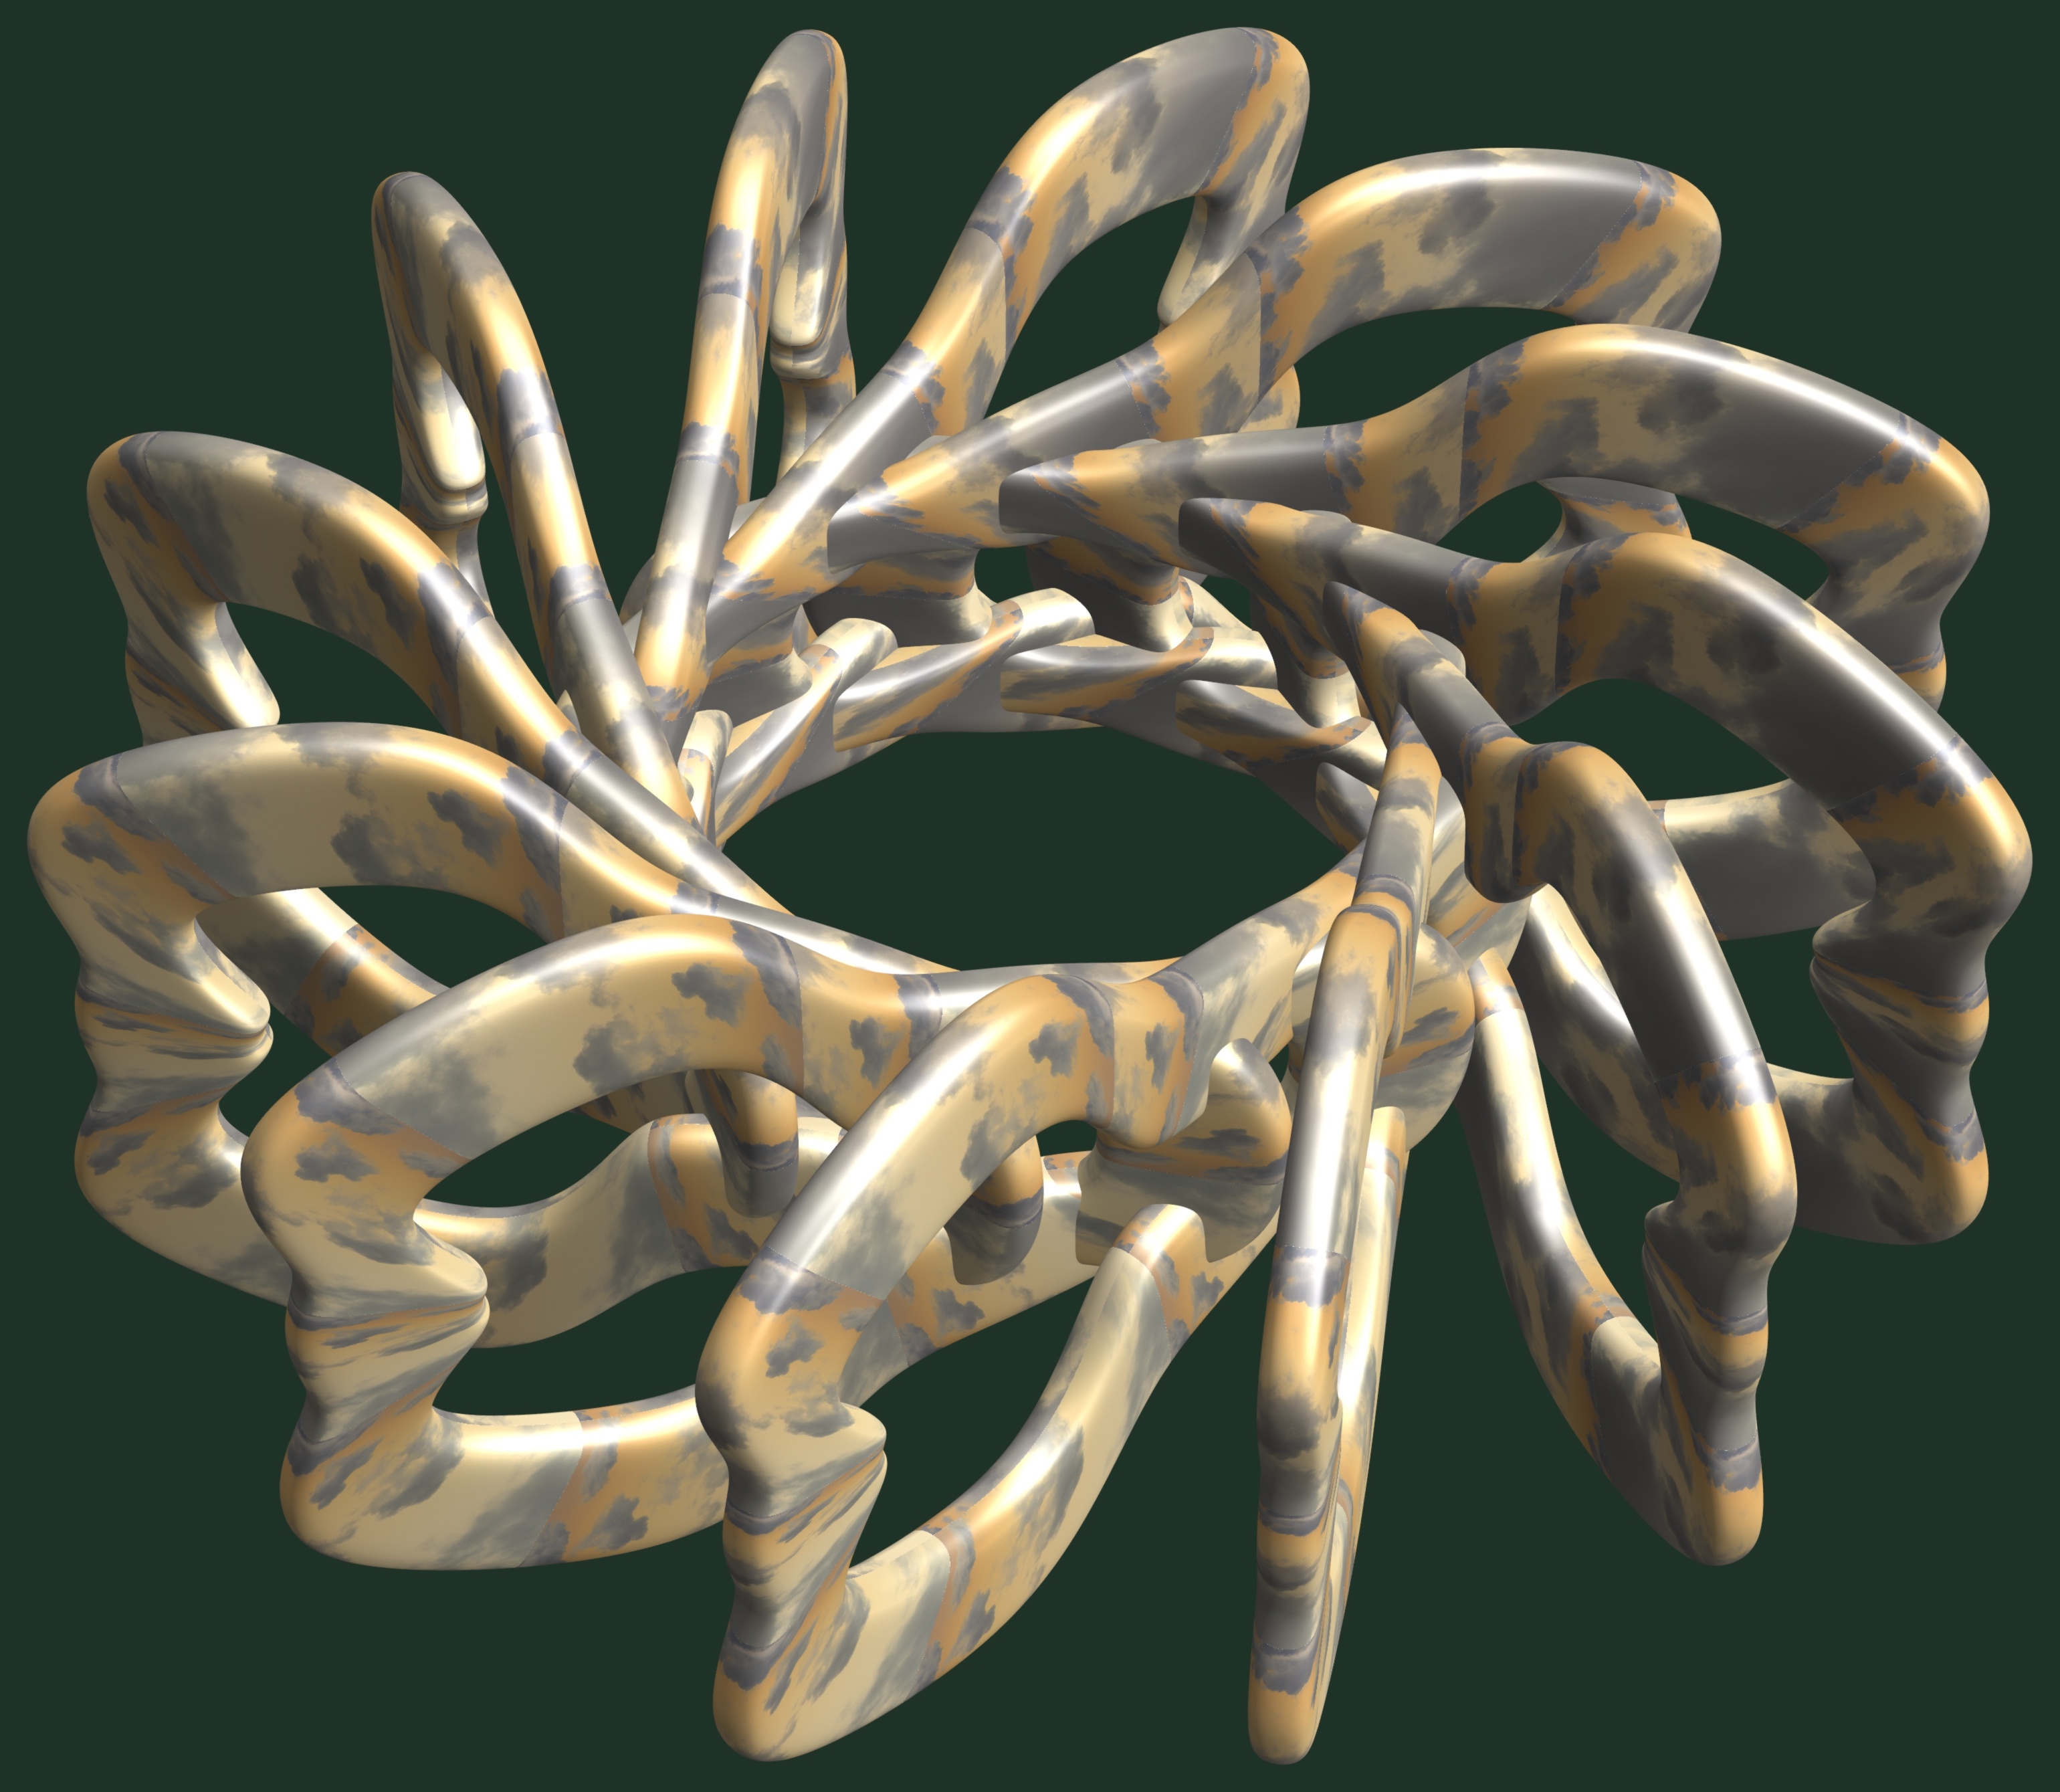
hand, structure, texture, pattern, invertebrate, sculpture, cool image, design, symmetry, 3d, graphic, torus, mathematica, cg, parametricplot3d, code, program, algorithm, abstruct, mapping